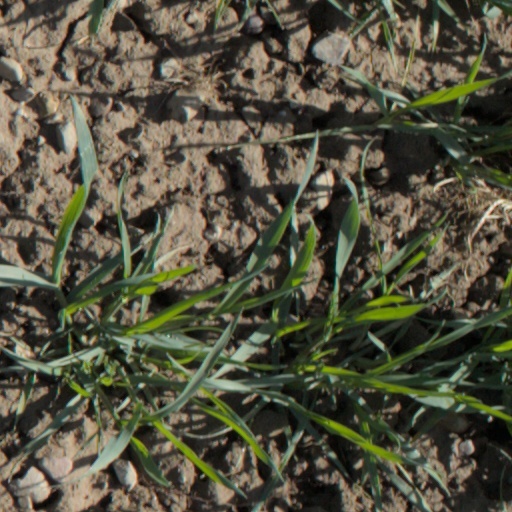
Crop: wheat